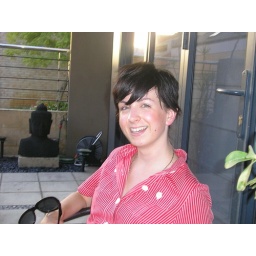
nor would it without Sani in a pretty red dress